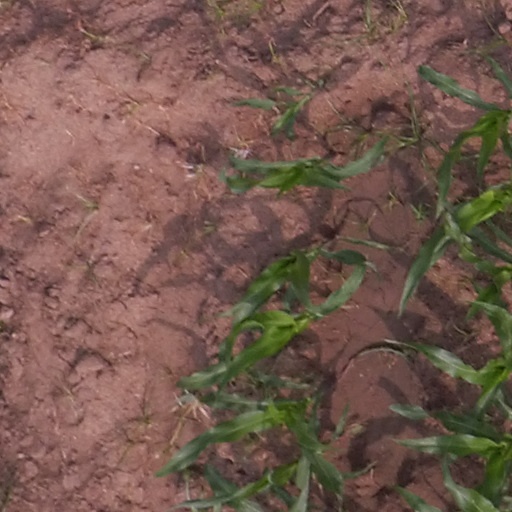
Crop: maize; corn